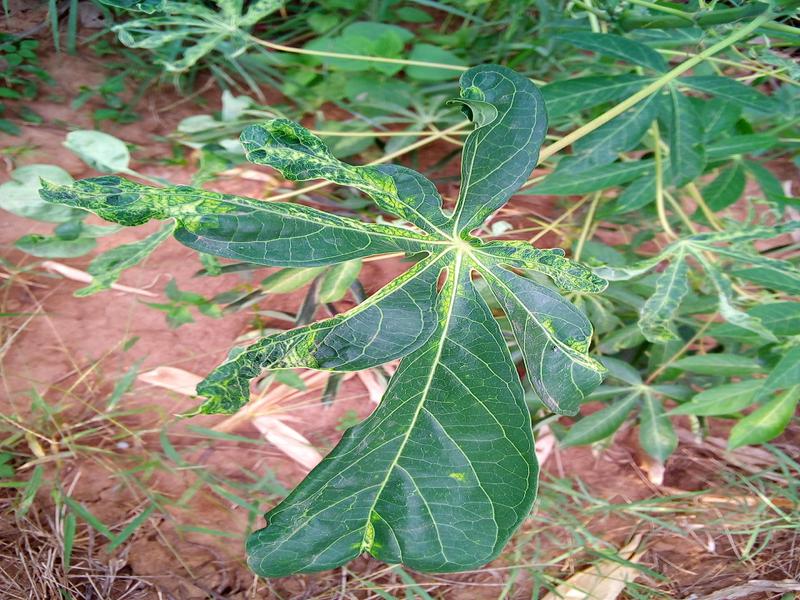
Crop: cassava
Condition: mosaic_disease